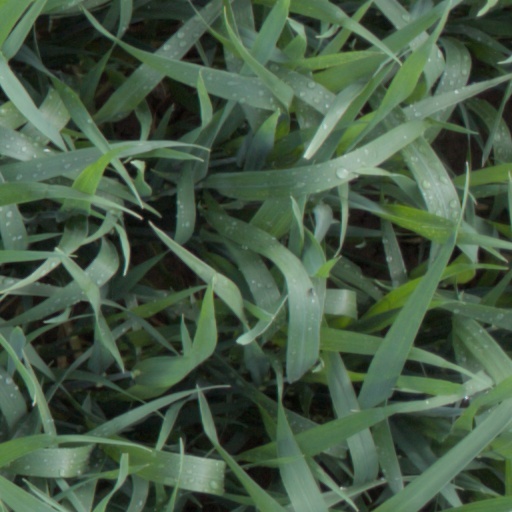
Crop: wheat